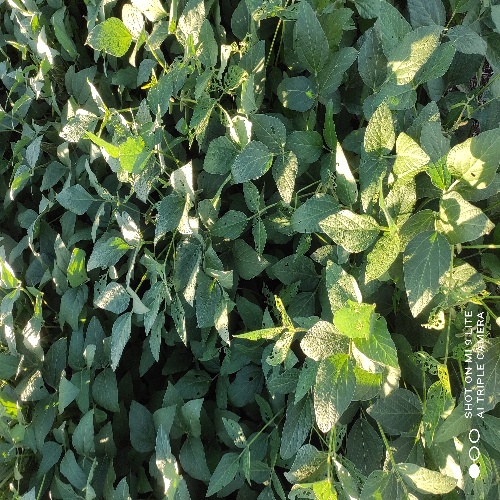
Label: Caterpillar